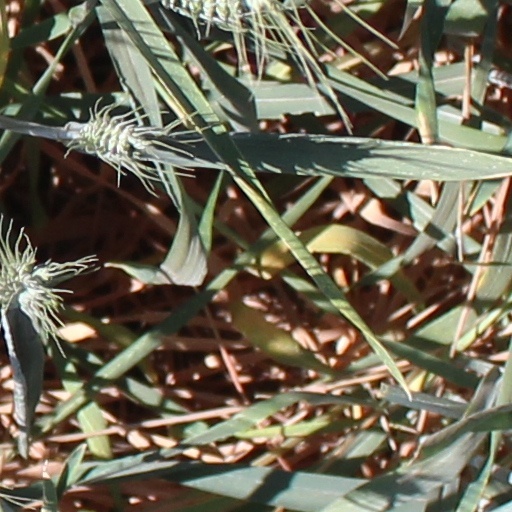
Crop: wheat